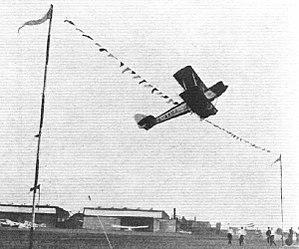
Pylône est un roman de William Faulkner publié originellement le 25 mars 1935 par les éditeurs new-yorkais Smith & Haas et en français en 1946 par les éditions Gallimard.